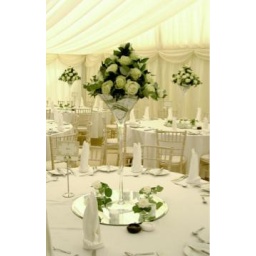
white roses in martini vase